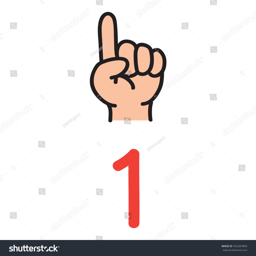
hand showing the number by fingers .